Hominy Armory

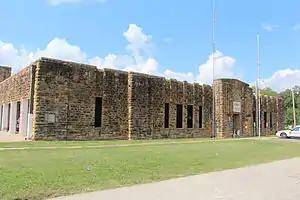
Hominy Armory, south east side

The Hominy Armory is a single story building measuring 257 feet x 141 feet. It was constructed between 1935 and 1937 by the Works Progress Administration. It originally housed the Hominy National Guard.